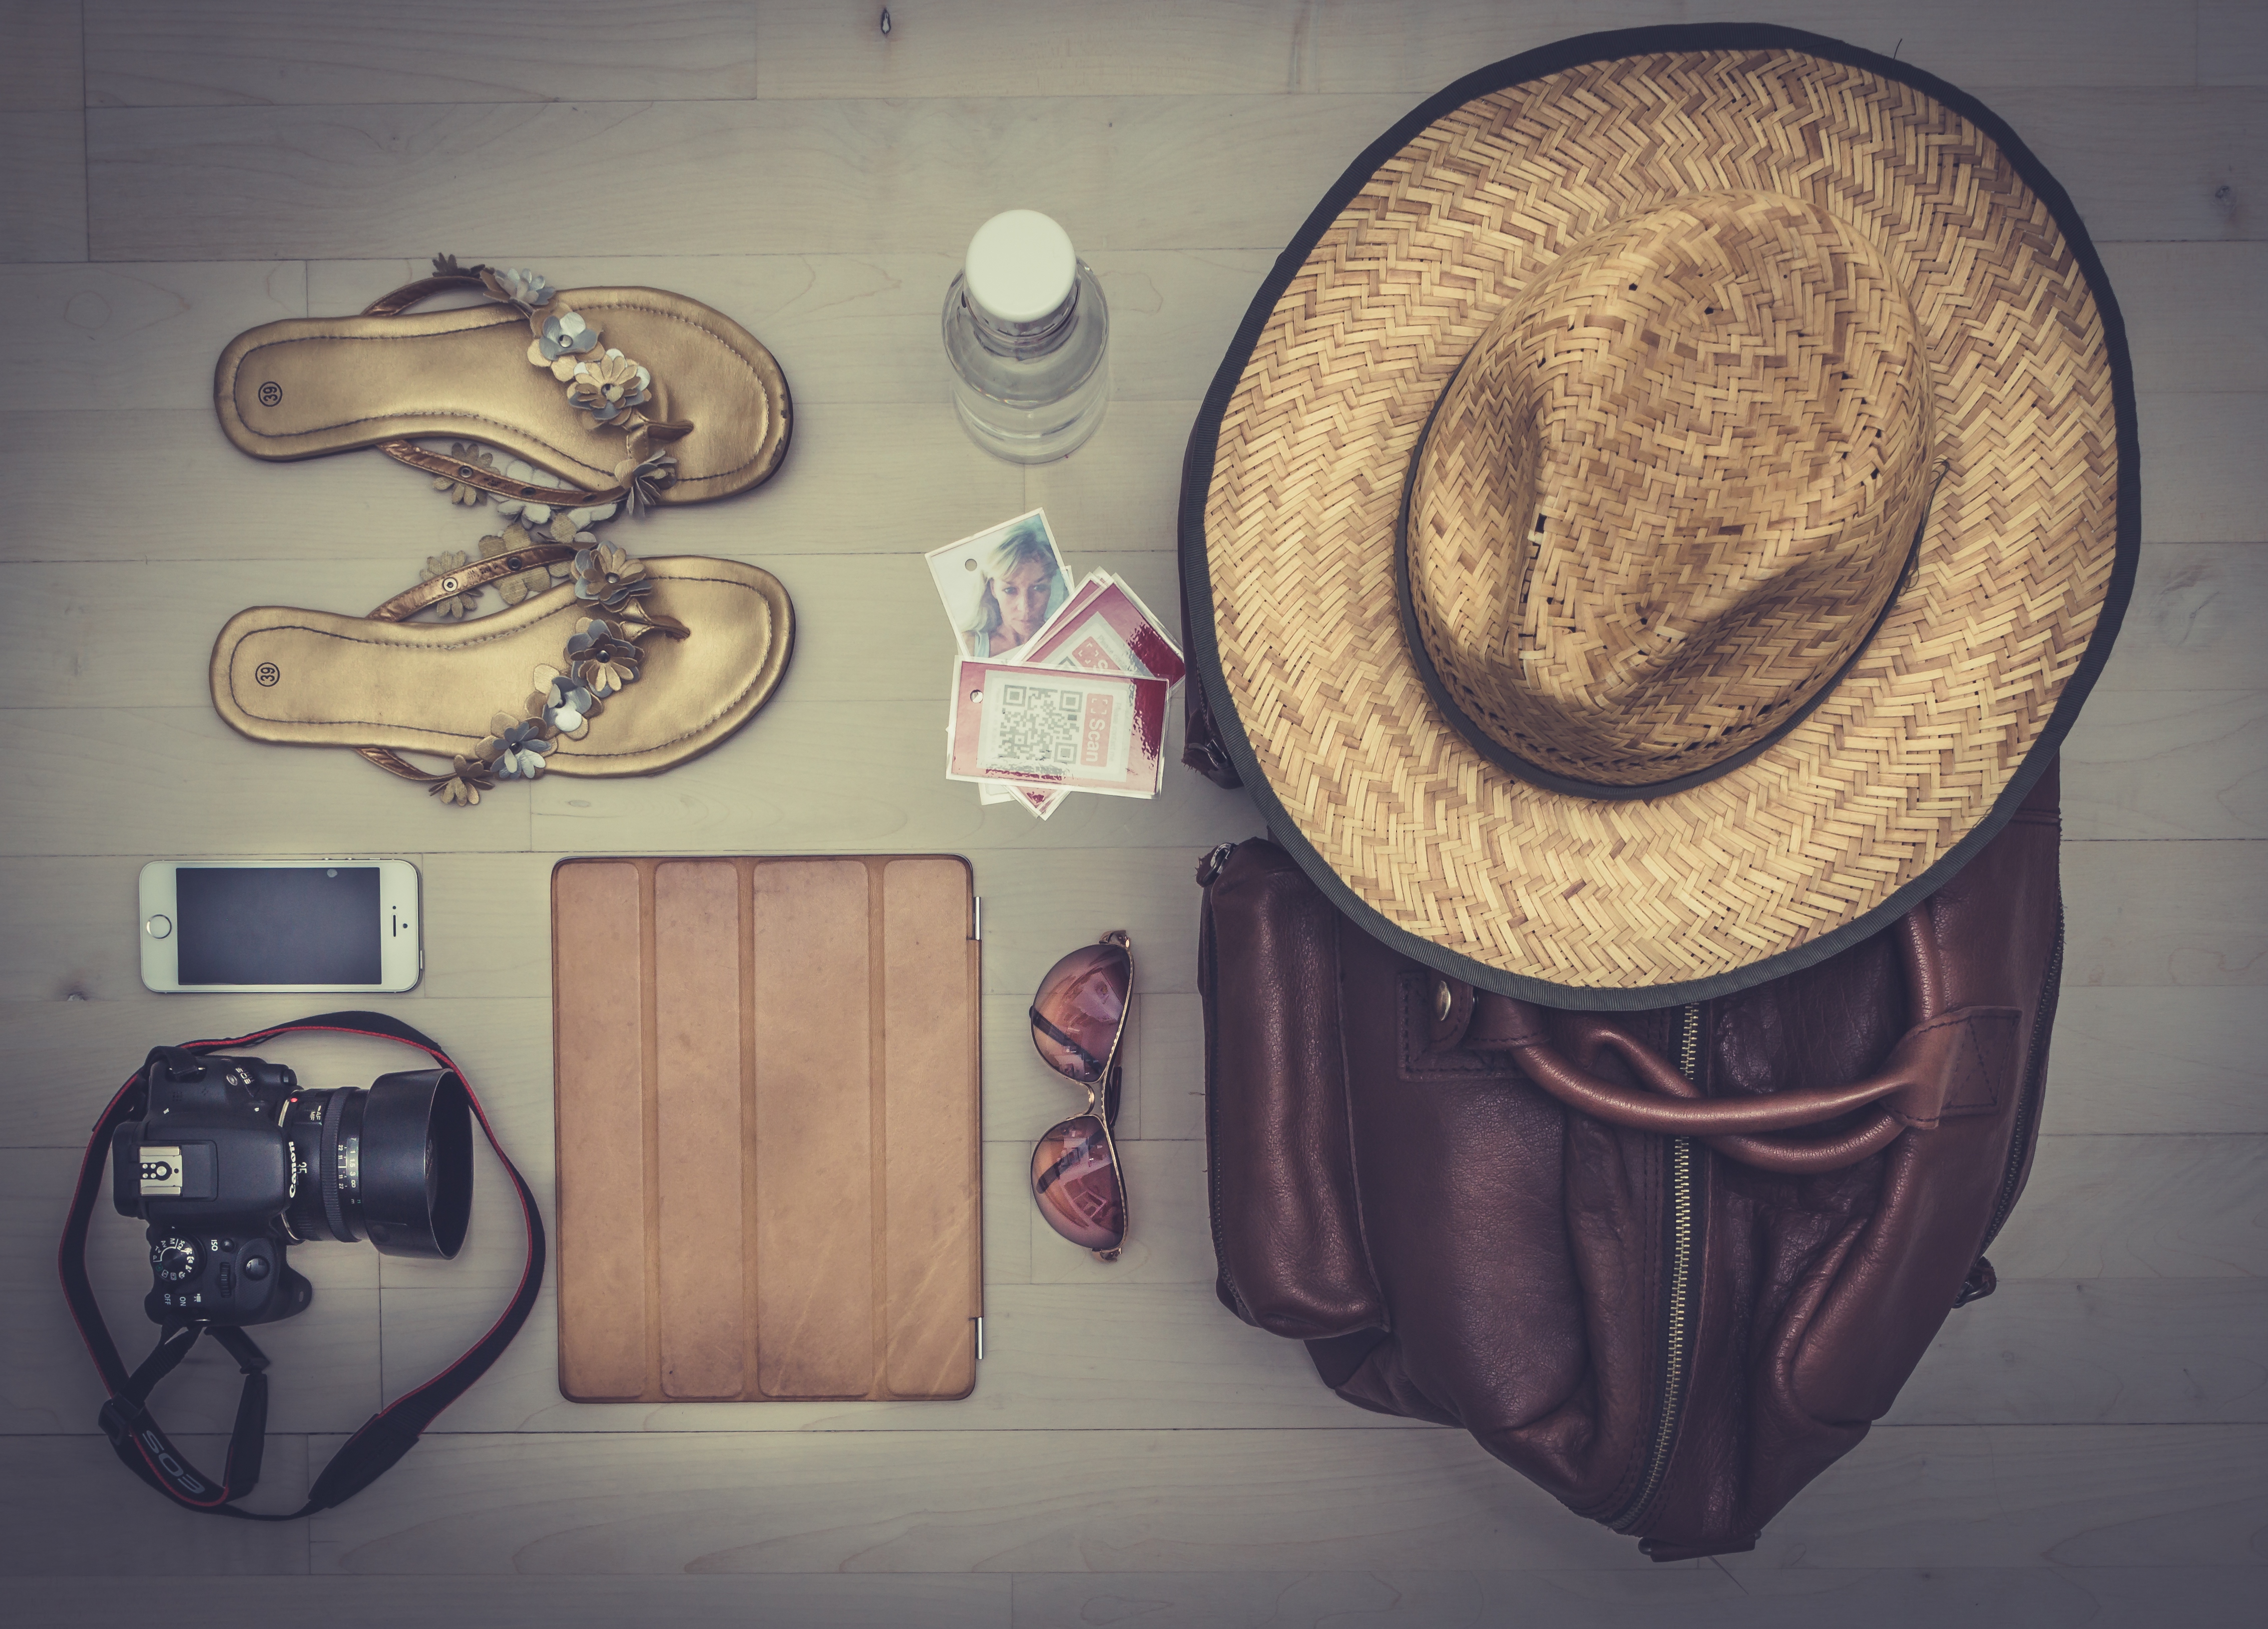
hat, headgear, wood, illustration, cowboy hat, sombrero, fashion accessory